Carey Hoyt Bostian

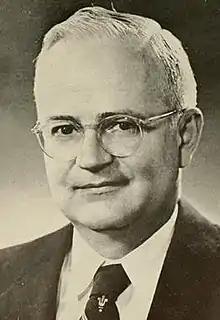
Bostian pictured in "The Agromeck 1954", North Carolina State yearbook

Carey Hoyt Bostian (March 1, 1907 – April 22, 2000) was an American educator. He was educated at Catawba College, where he earned a Bachelor's Degree in 1928, and at the University of Pittsburgh where he earned a Master's Degree in 1930 and a Ph.D. in 1933.